Chloroplast

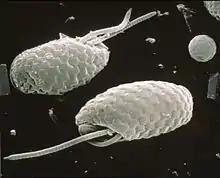
Cryptophytes under SEM.

The ciliate "Pseudoblepharisma tenue" has two bacterial symbionts, one pink, one green. In 2021, both symbionts were confirmed to be photosynthetic: Ca. "Thiodictyon intracellulare" (Chromatiaceae), a purple sulfur bacterium with a genome just half the size of their closest known relatives; and "Chlorella" sp. K10, a green alga. There is also a variant of "Pseudoblepharisma tenue" that only contains chloroplasts from green algae and no endosymbiotic purple bacteria.